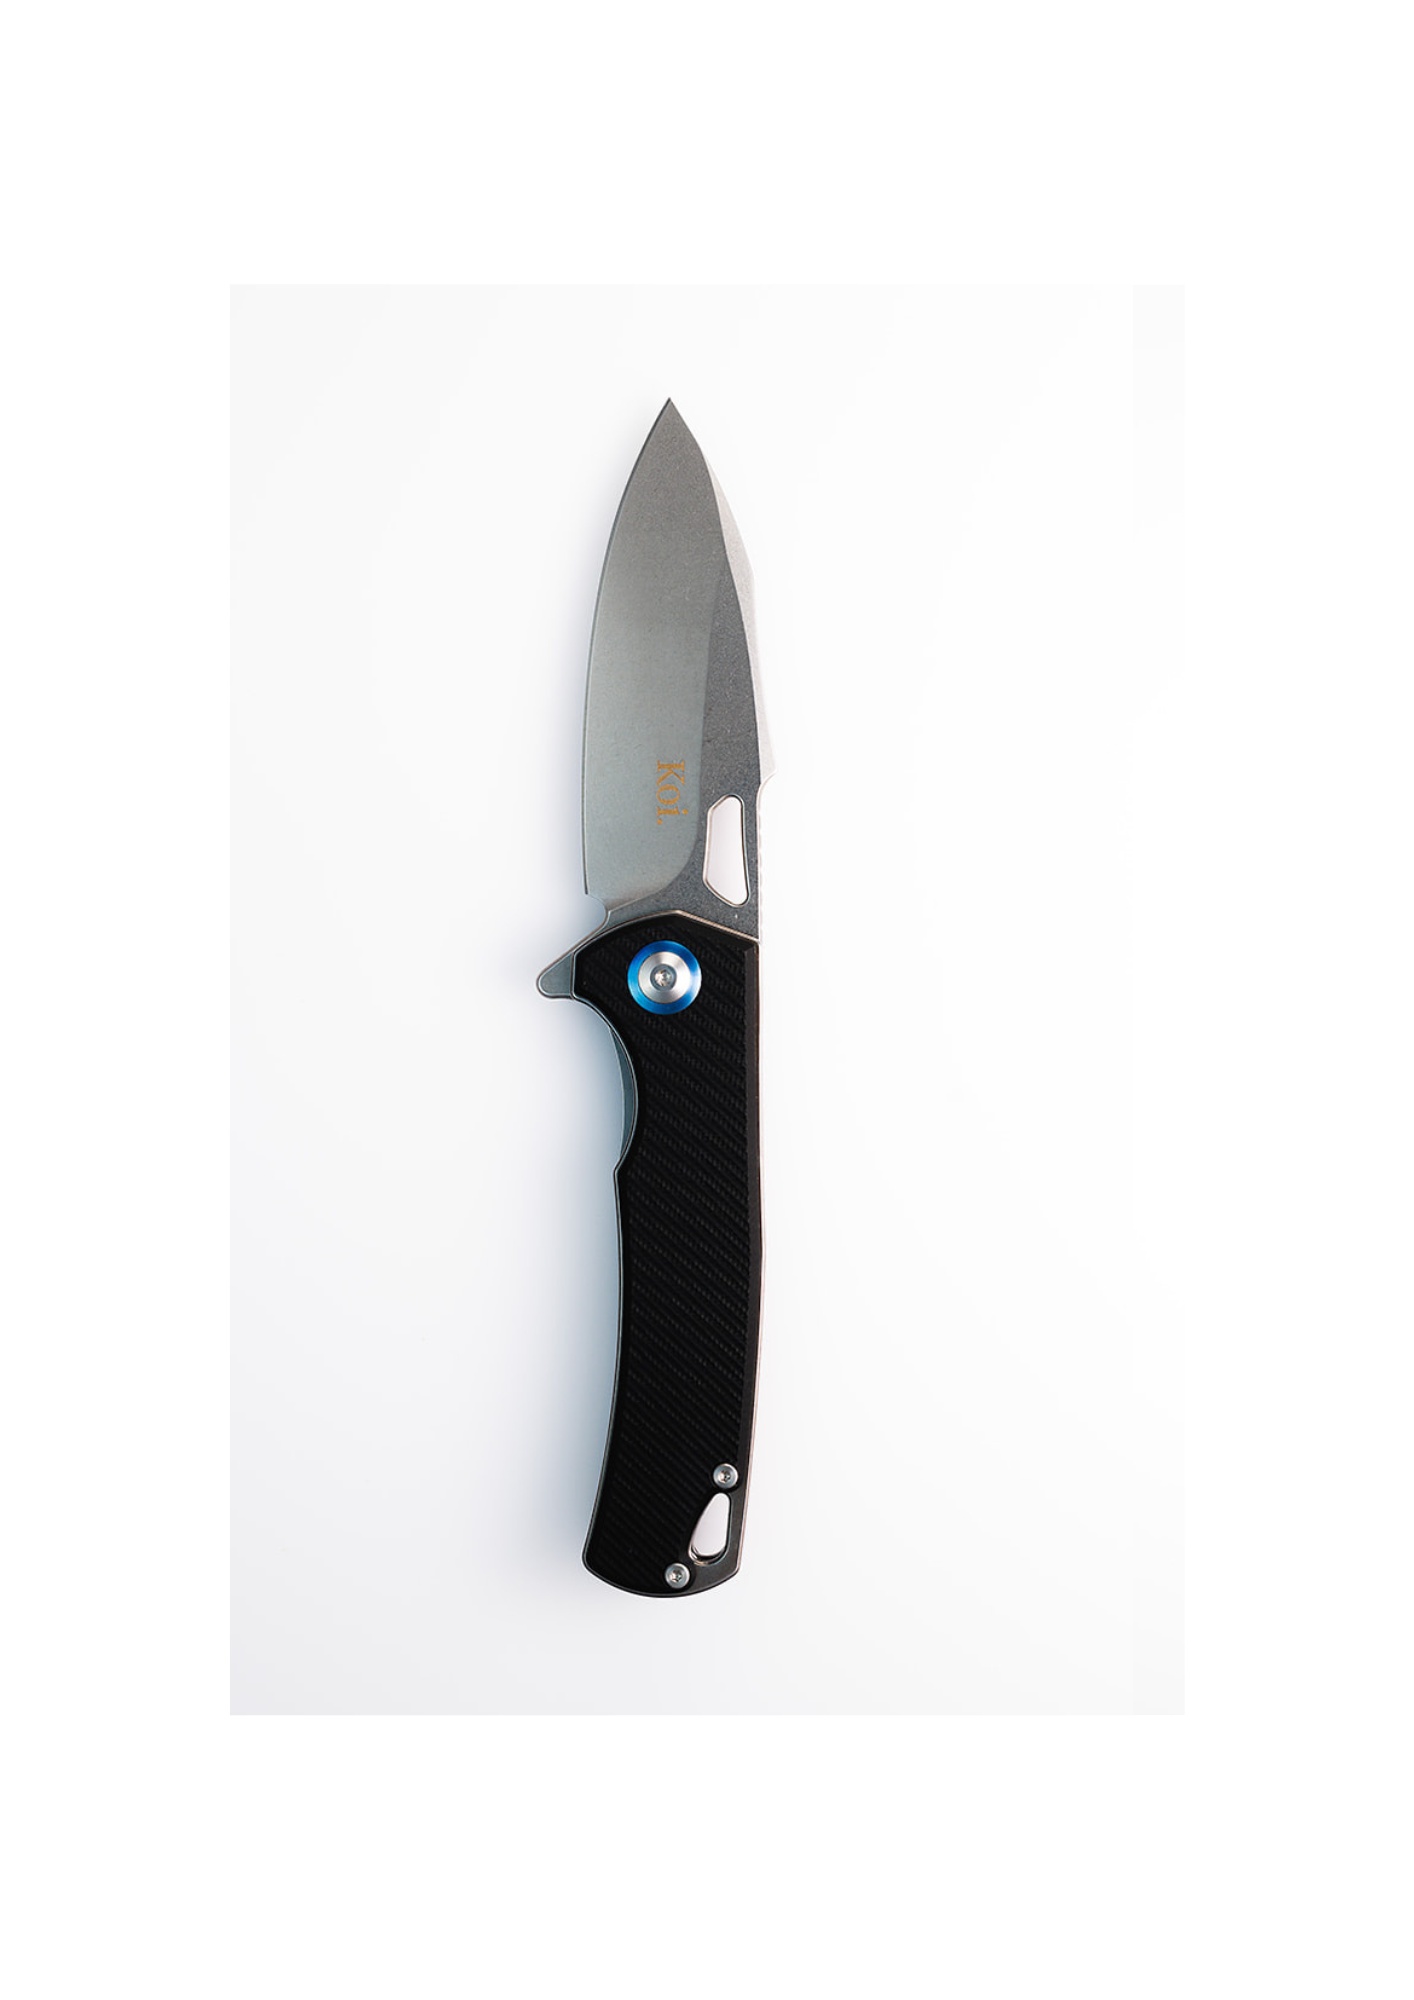
The "Noah" Pocket Knife - Black Handle | Steel Blade
A small yet stunning knife to keep in your pocket.
Brand: Koi Knives
Category: Sporting Goods > Outdoor Recreation > Camping & Hiking > Camping Tools > Hunting & Survival Knives